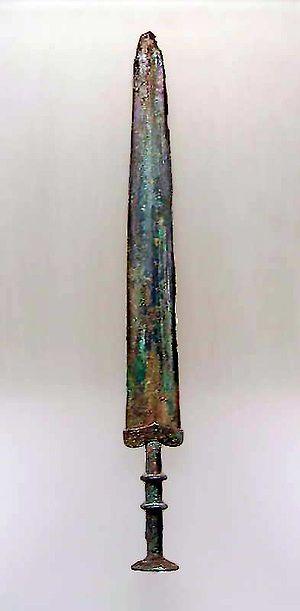
Dans l'histoire de l'Anjou, l'histoire d'Angers revêt une importance significative, la ville étant la capitale politique, culturelle et économique du comté puis du duché d'Anjou et enfin du Maine-et-Loire.
Le Nanyue, ou Mamzyied ou Nam Viet était un royaume d'Asie dont le territoire comprenait les actuelles provinces chinoises du Guangdong, du Guangxi et du Yunnan, ainsi qu'une partie du Nord de l'actuel Viêt Nam. Le Nanyue est fondé par le général chinois Zhao Tuo, appelé Triệu Đà par les Vietnamiens, qui conquiert pour le compte de la dynastie Qin le royaume d'Âu Lạc, alors pays du peuple Viêt. Profitant du chaos qui fait suite à la chute des Qin, il se proclame roi de Nanyue en 206 av. J.-C., fondant ainsi la dynastie des Yue du Sud. Au début son royaume est composé des commanderies de Nanhai, Guilin et Xiang.